Richard Ball (Australian politician)

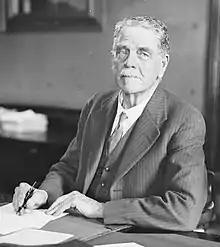
Ball in 1930

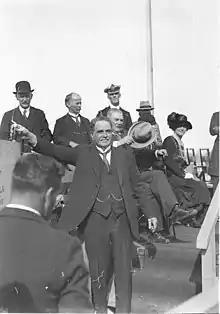
Ball lays the foundation stone for the Sydney Harbour Bridge

Richard Thomas Ball (14 September 1857 – 30 October 1937) was a politician and engineer in New South Wales, Australia.